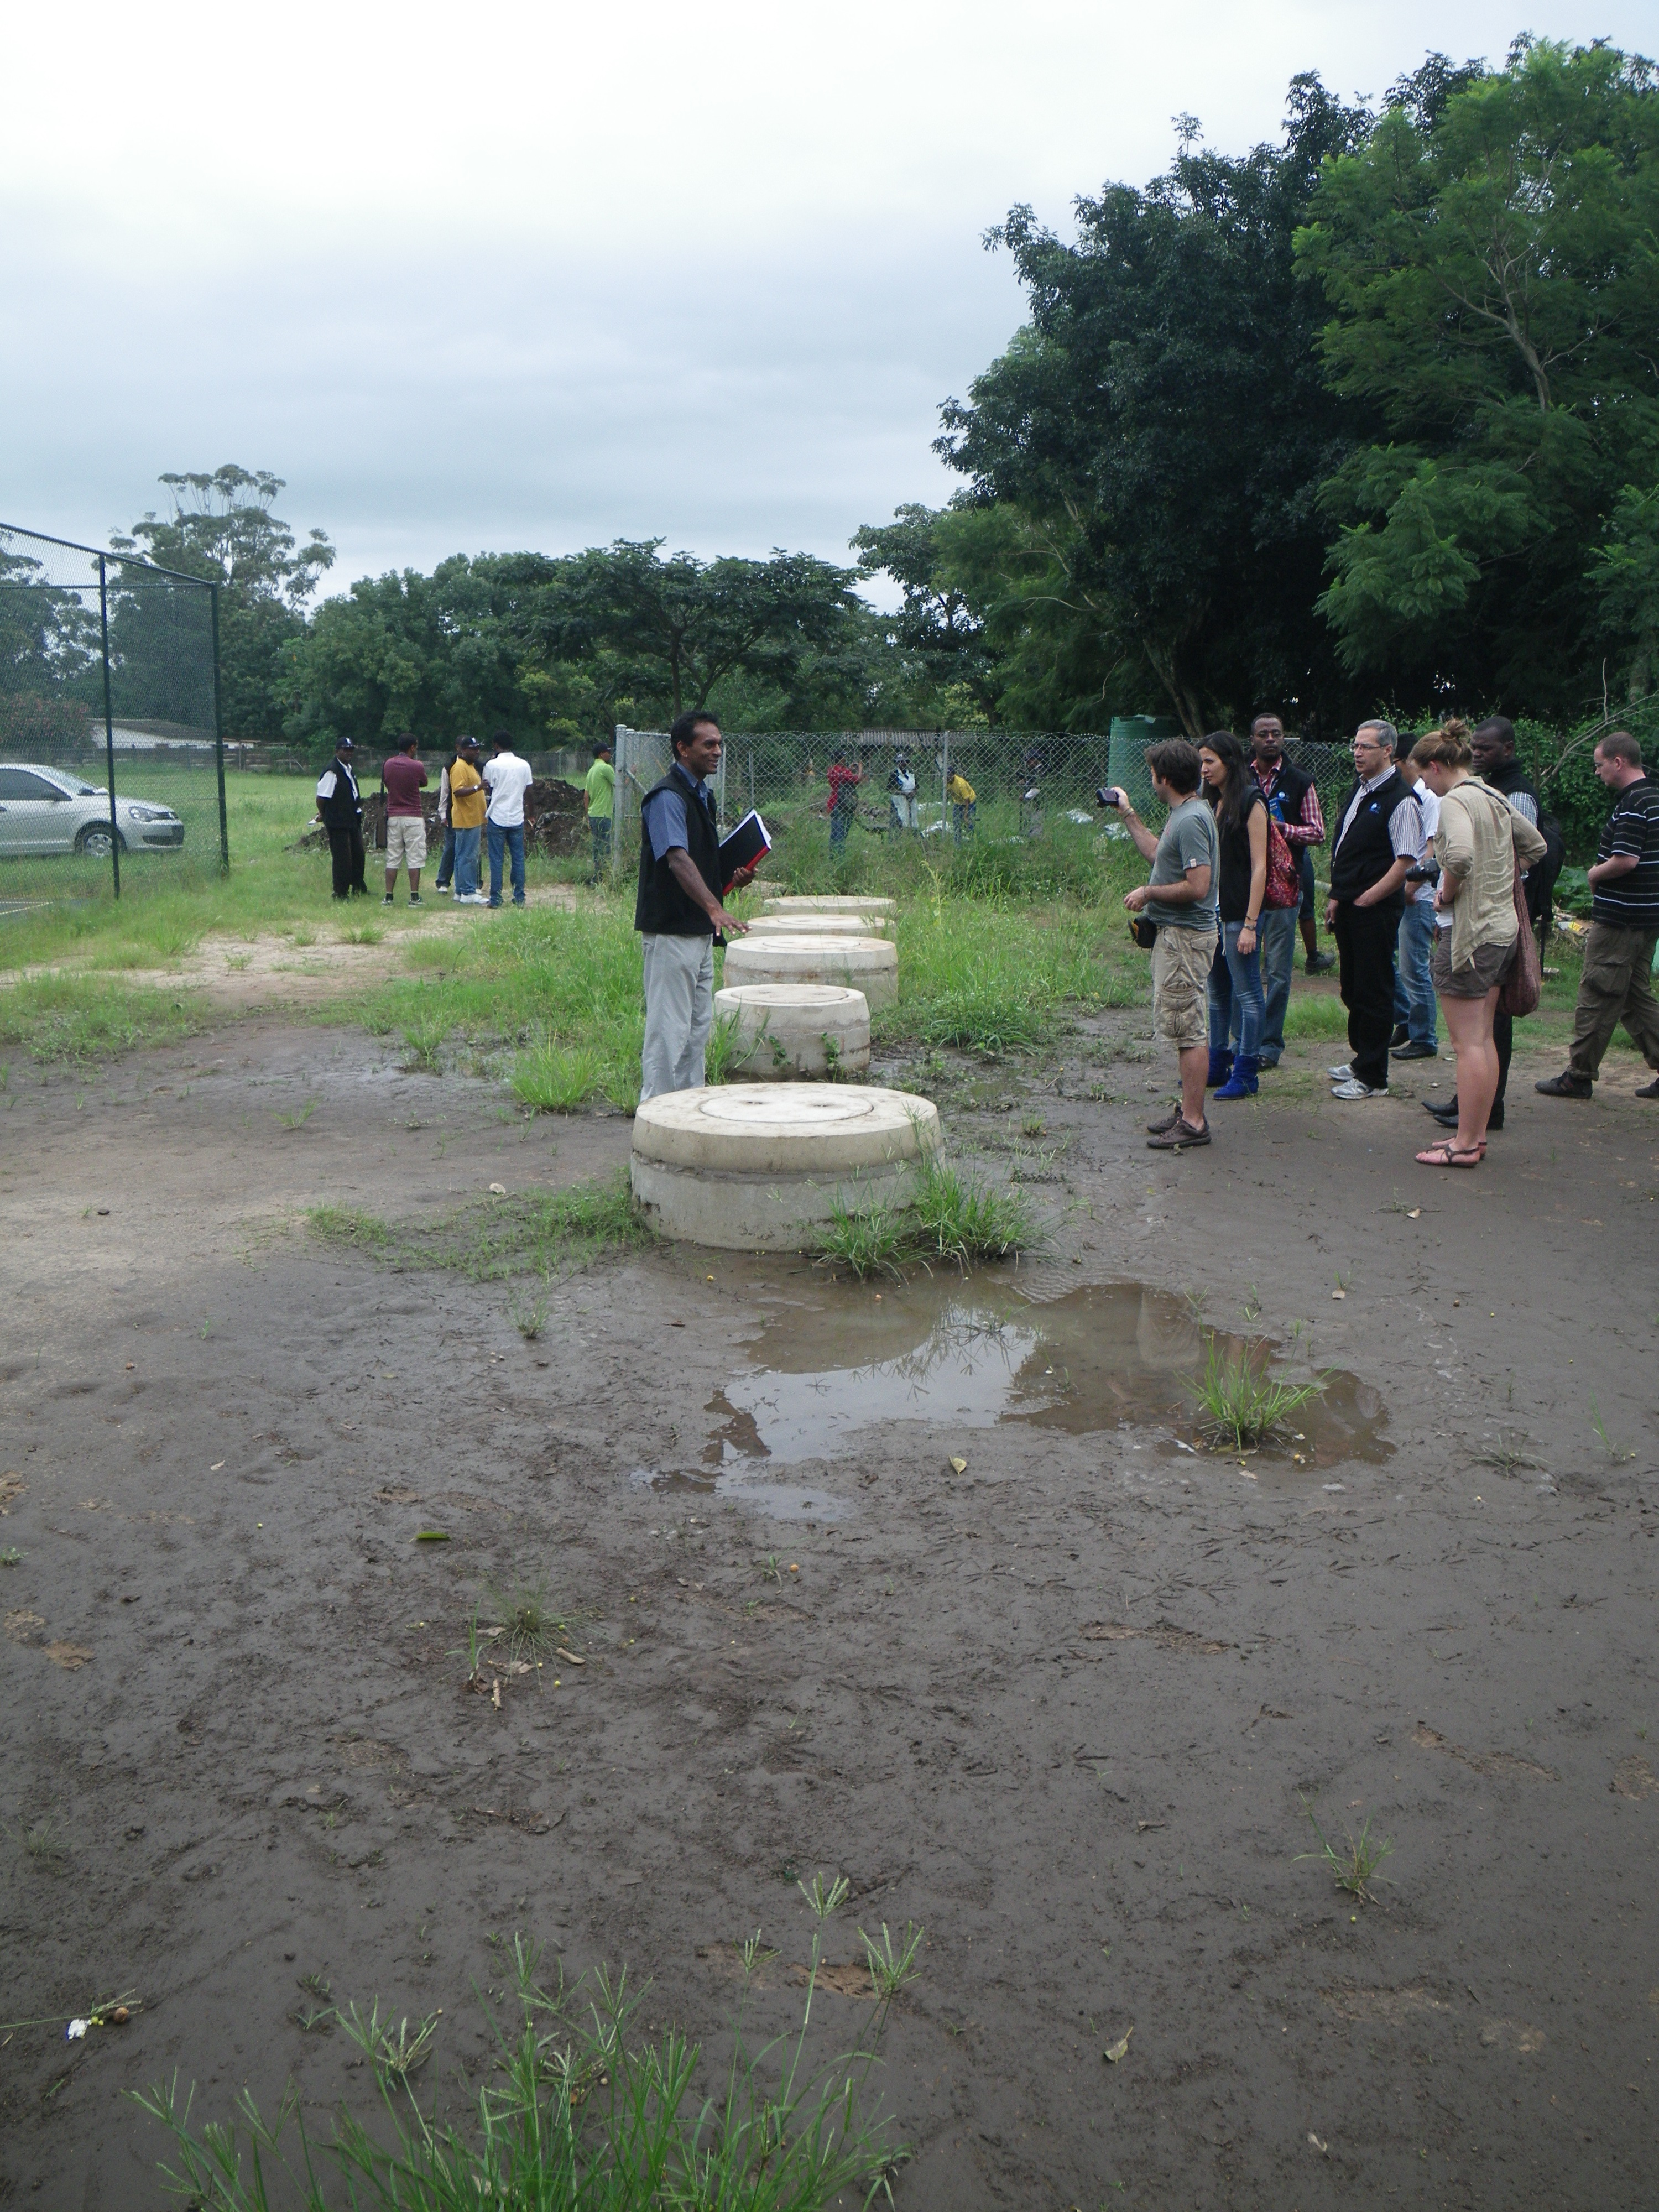
Photo by M. E. Khiyati
Specialty: pharma-process
Image credit: SuSanA Secretariat